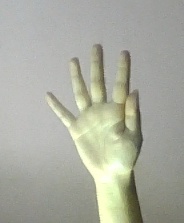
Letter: sheen